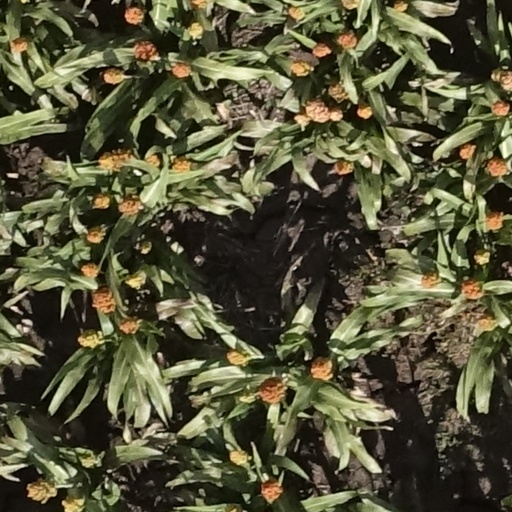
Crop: sorghum